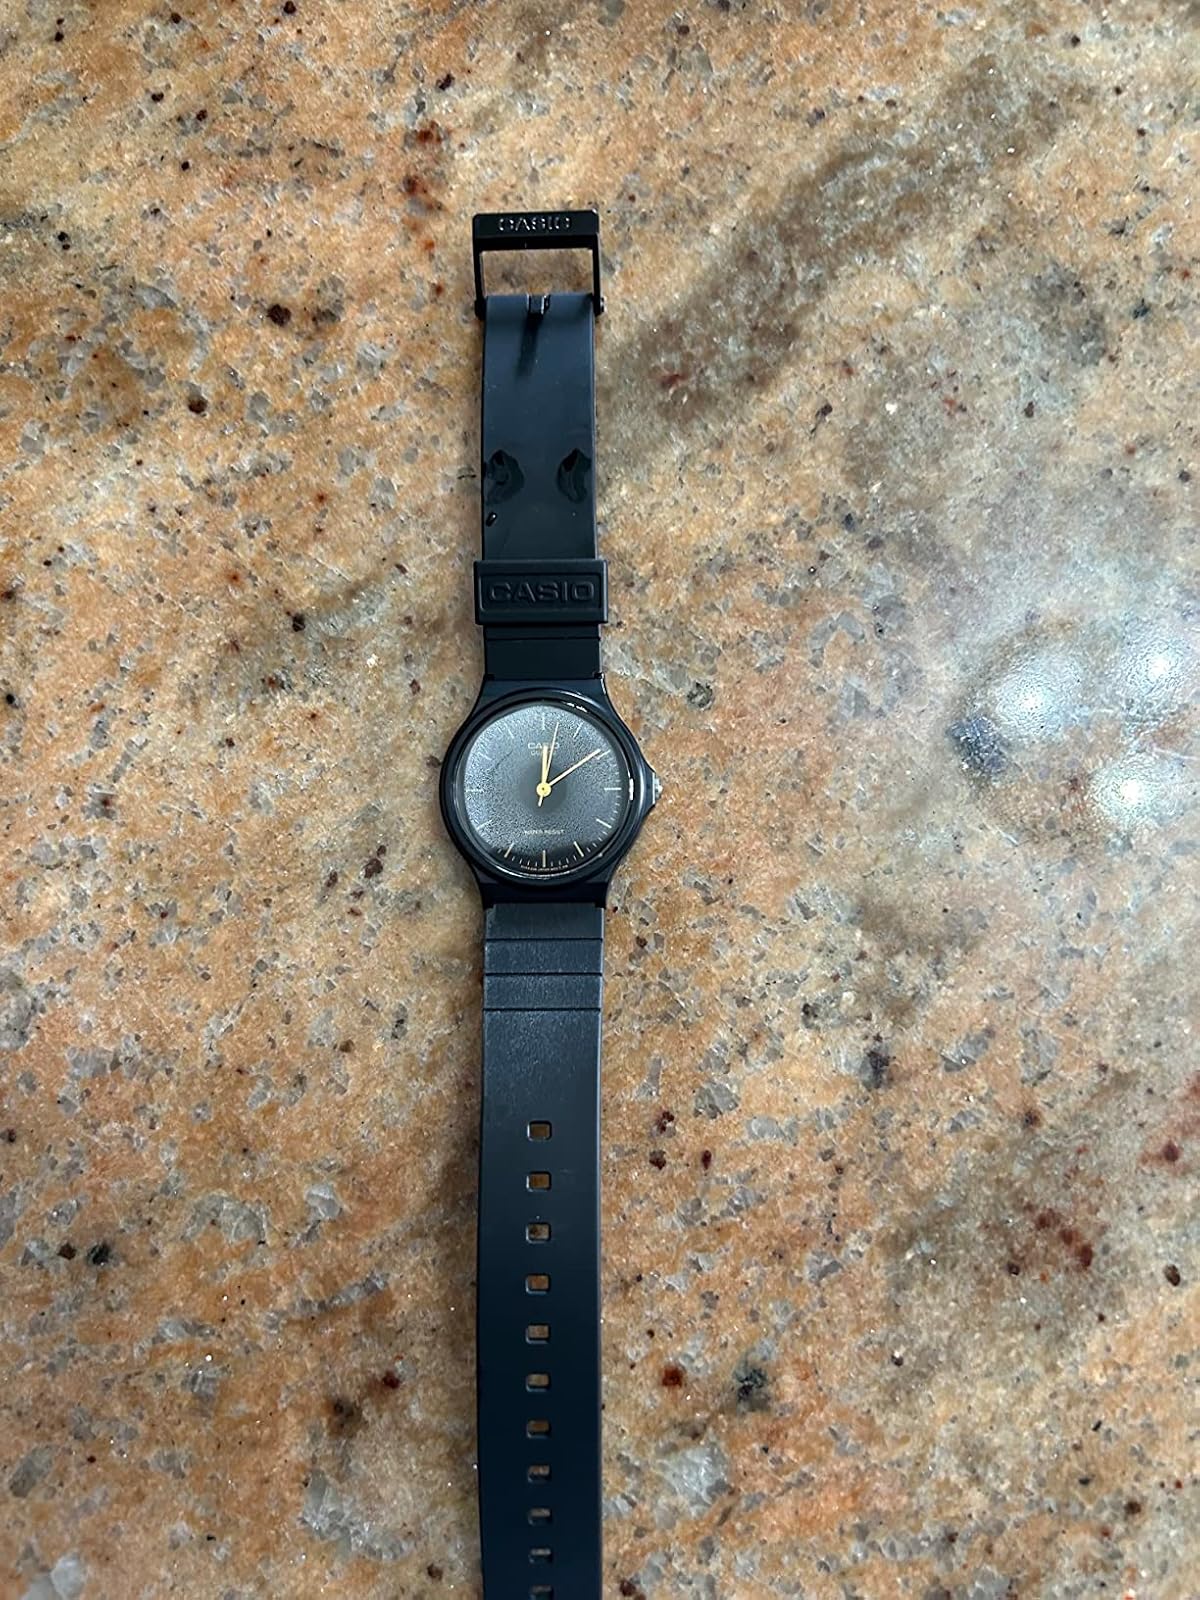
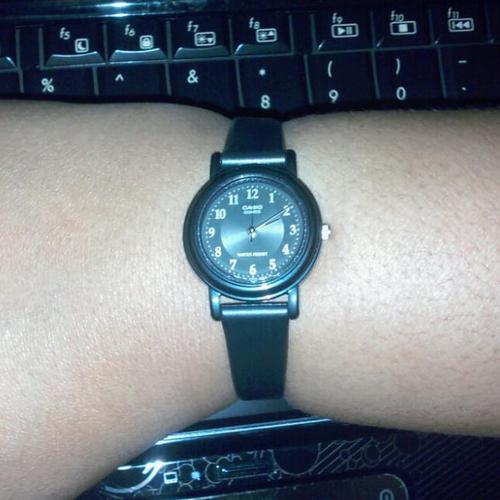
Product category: accessories_watch
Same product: no